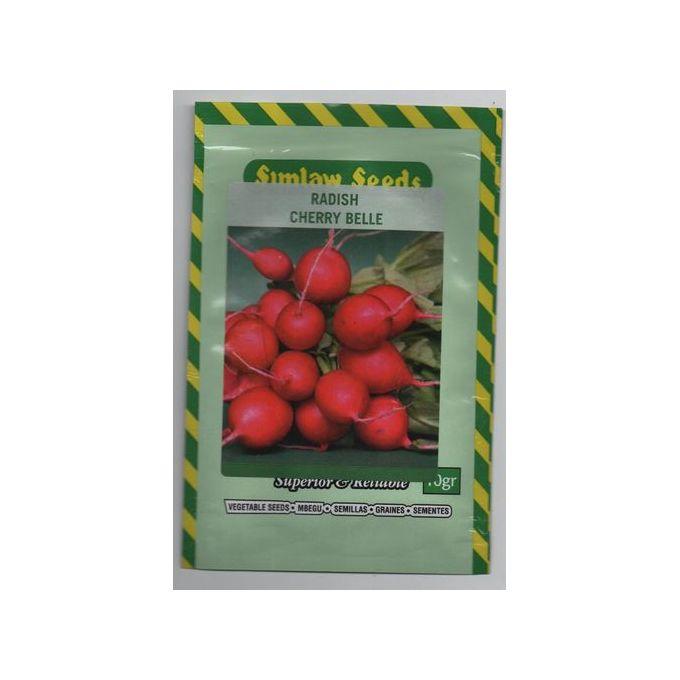
Mbegu za kilimo za tunda aina ya 'cherry' zikiwa ndani ya kifungashio maalumu cha karatasi na plastiki, huku ikiwa imechorwa tunda la 'cherry' kwa mbele.